Komodo dragon

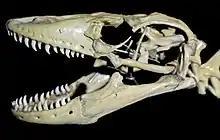
Skull of a Komodo dragon

Komodo dragons were first documented by Europeans in 1910, when rumors of a "land crocodile" reached Lieutenant van Steyn van Hensbroek of the Dutch colonial administration. Widespread notoriety came after 1912, when Peter Ouwens, the director of the Zoological Museum of Bogor, Java, published a paper on the topic after receiving a photo and a skin from the lieutenant, as well as two other specimens from a collector.